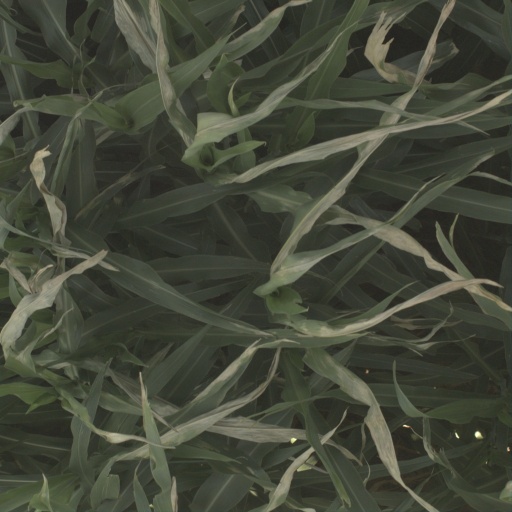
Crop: sorghum